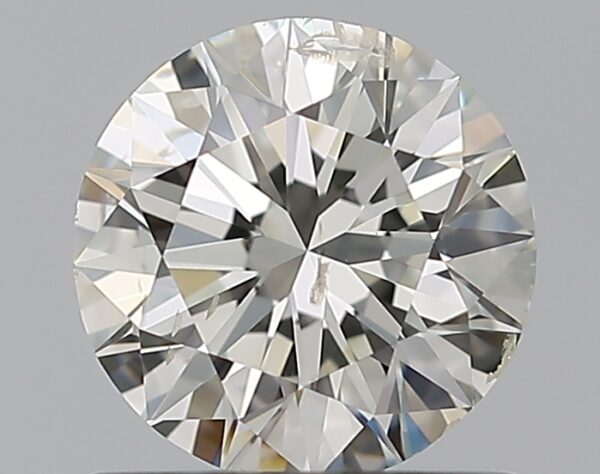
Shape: round
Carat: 0.7
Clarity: SI2
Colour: J
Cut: EX
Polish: EX
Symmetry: EX
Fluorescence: F
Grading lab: GIA
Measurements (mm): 5.66 x 5.7 x 3.53